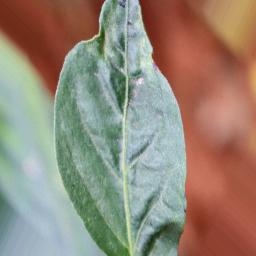
Label: mites_and_trips